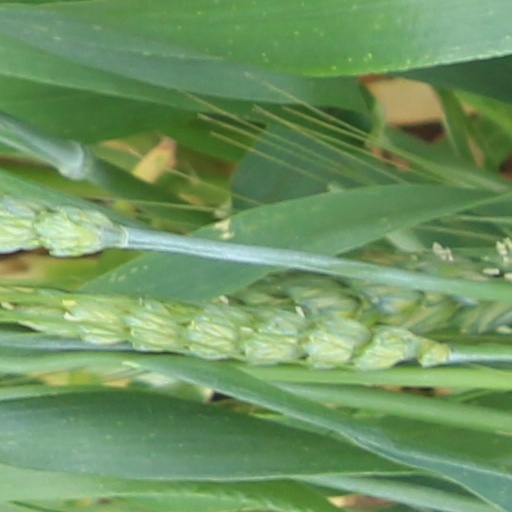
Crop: wheat